Panchamrutha

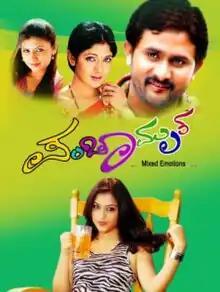

Panchamrutha is a 2011 Indian Kannada-language anthology film directed by T N Nagesh starring an ensemble cast of Srinagara Kitty, Devaraj, Raghu Mukherjee, P. Ravi Shankar, Achyuth Kumar, Dileep Raj, Pooja Gandhi, Tara, Neethu, Ramya Barna and Yagna Shetty. The film consists of five stories that are each about twenty to twenty-two minutes long.